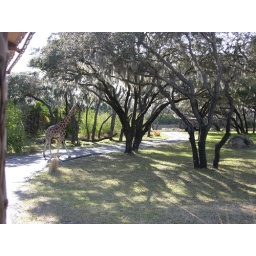
We were lucky to have a giraffe cross the road in front of us.